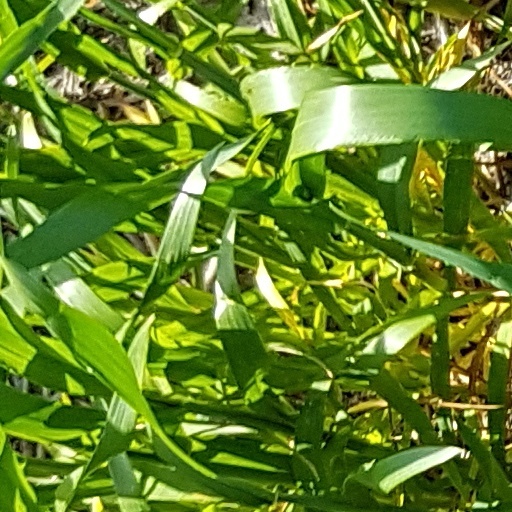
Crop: wheat